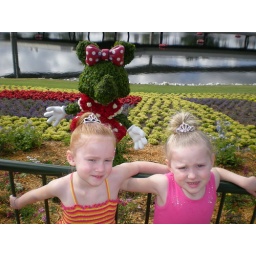
The girls pose in front of a Minnie Mouse made of flowers at Epcot